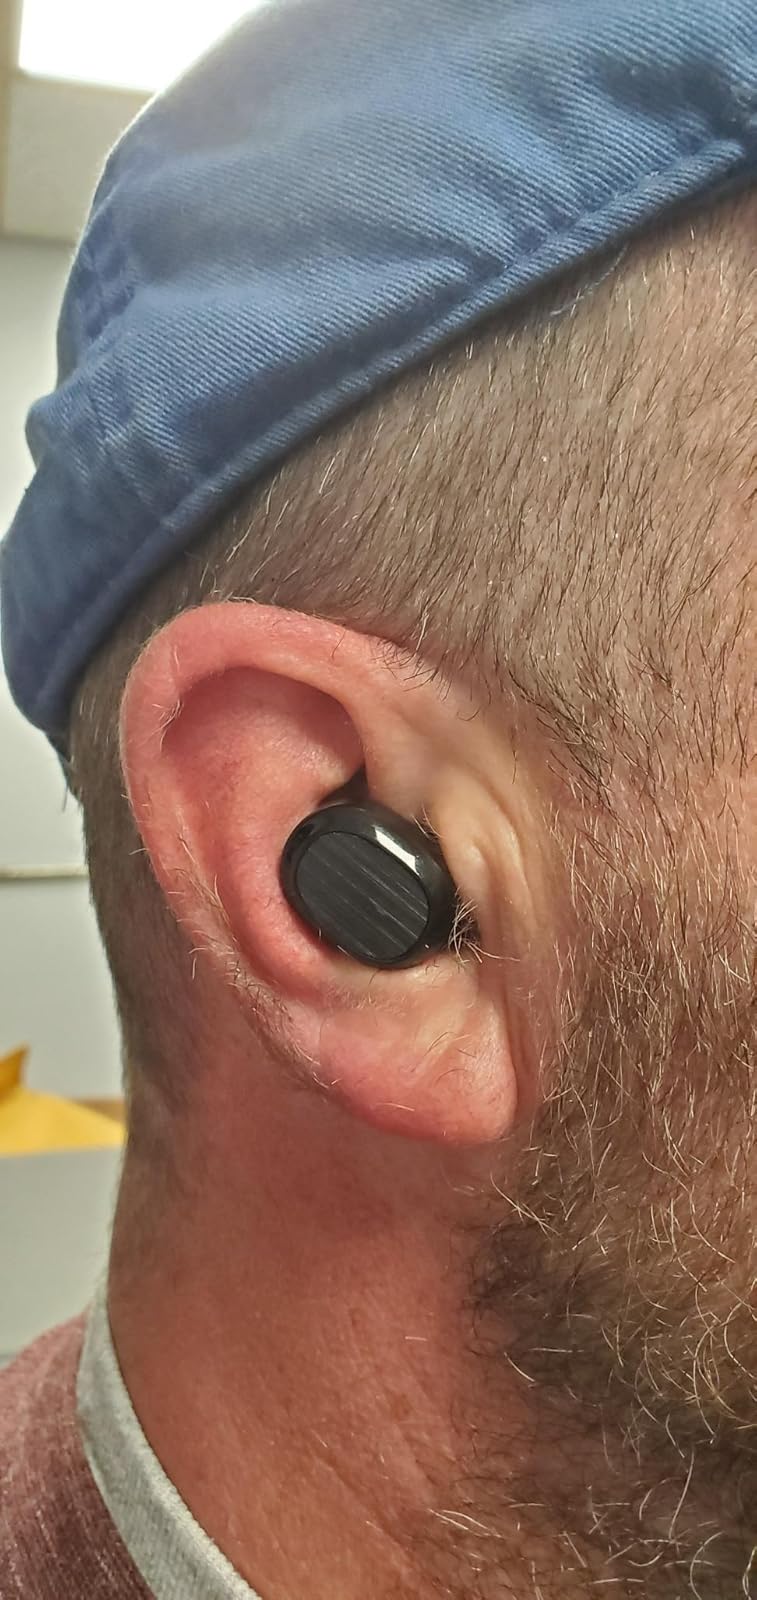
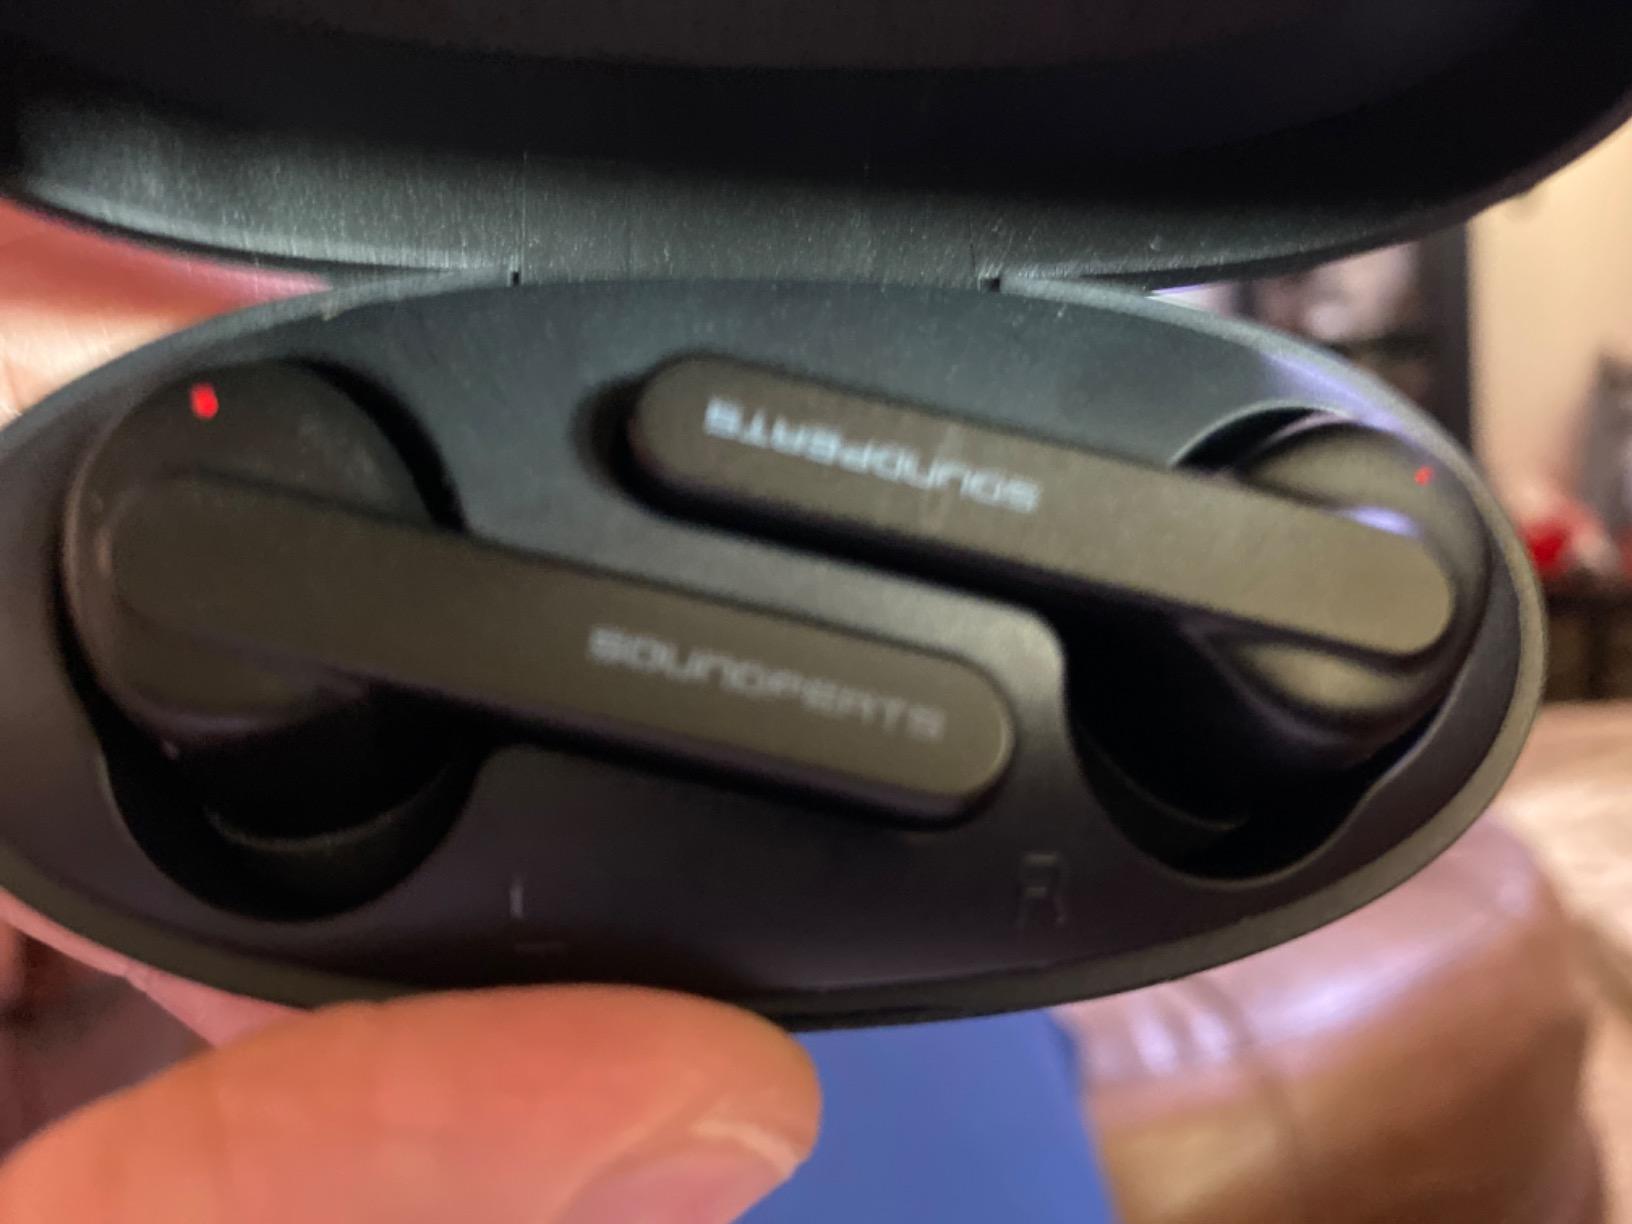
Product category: earbuds
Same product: no